Joséphine de Beauharnais

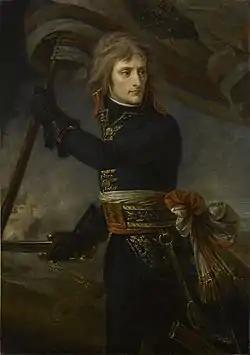
Antoine-Jean Gros, "Bonaparte at the Pont d'Arcole", 1796

Modern hybridization of roses through artificial, controlled pollination began with Joséphine's horticulturalist Andre Dupont. Prior to this, most new rose cultivars were spontaneous mutations or accidental, bee-induced hybrids, and appeared rarely. With controlled pollination, the appearance of new cultivars grew exponentially. Of the roughly 200 types of roses known to Joséphine, Dupont had created 25 while in her employ. Subsequent French hybridizers created over 1000 new rose cultivars in the 30 years following Joséphine's death. In 1910, less than 100 years after her death, there were about 8000 rose types in Gravereaux's garden. Bechtel also feels that the popularity of roses as garden plants was boosted by Joséphine's patronage. She was a popular ruler and fashionable people copied her.